Metal Warriors

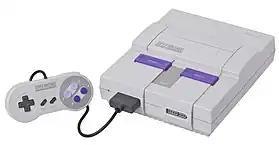
"Metal Warriors" was developed exclusively for the Super NES by most of the original "Zombies Ate My Neighbors" team and both titles share the same game engine.

"Metal Warriors" was developed by most of the same team headed by Mike Ebert and Dean Sharpe who previously worked on "Zombies Ate My Neighbors" at the American studio LucasArts. Ebert had been a fan of mecha anime series like "Gundam" and "Armored Trooper Votoms", whose fascination with said genre would eventually lead him to form the anime-focused magazine "Animag: The Magazine of Japanese Animation" before venturing into the video game industry and influenced his decision to create a mecha-themed game project. LucasArts' Kelly Flock immediately greenlighted work on the project after development process of "Zombies Ate My Neighbors" went smoothly without major issues and the positive critical reception it garnered, with Ebert himself claiming to be surprised at the company's decision.